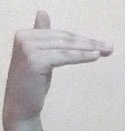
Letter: khaa